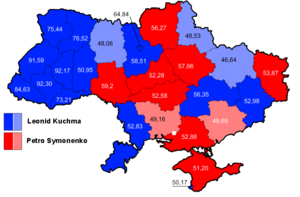
L’élection présidentielle ukrainienne de 1999 ont eu lieu le 31 octobre et le 14 novembre 1999. Le président sortant, Leonid Koutchma, était candidat et est réélu au terme du second tour.